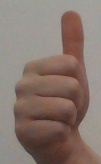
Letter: aleff